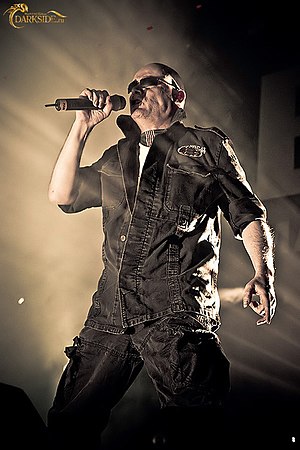
The Sisters of Mercy
Andrew Eldritch under en koncert i Moskva i 2009
The Sisters of Mercy er et engelsk goth-rock band grundlagt i 1977.